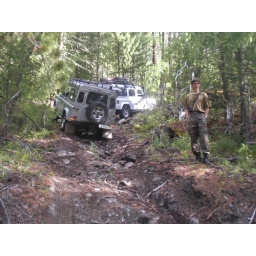
Exhausted by his efforts in road building